List of diners

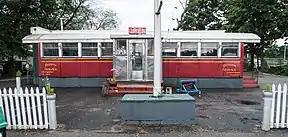
Central Diner (most recently Paula's Kitchen) in Providence, Rhode Island, was built in 1947, added to the U.S. NRHP in 2010, and closed in 2021.

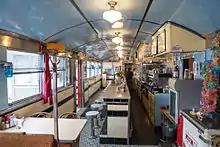
Interior of the Central Diner

This is a list of notable diners. A diner is a prefabricated restaurant building characteristic of American life. They are commonly found in New England, the Midwest, New York City, Pennsylvania, New Jersey, and in other areas of the Northeastern United States, but they are not limited to these areas; examples can be found throughout the United States, Canada and parts of Western Europe. Diners are characterized by offering a wide range of foods, mostly American, a casual atmosphere, a counter, and late operating hours. Diners commonly stay open 24 hours a day, especially in cities, making them an essential part of urban culture, alongside bars and nightclubs.